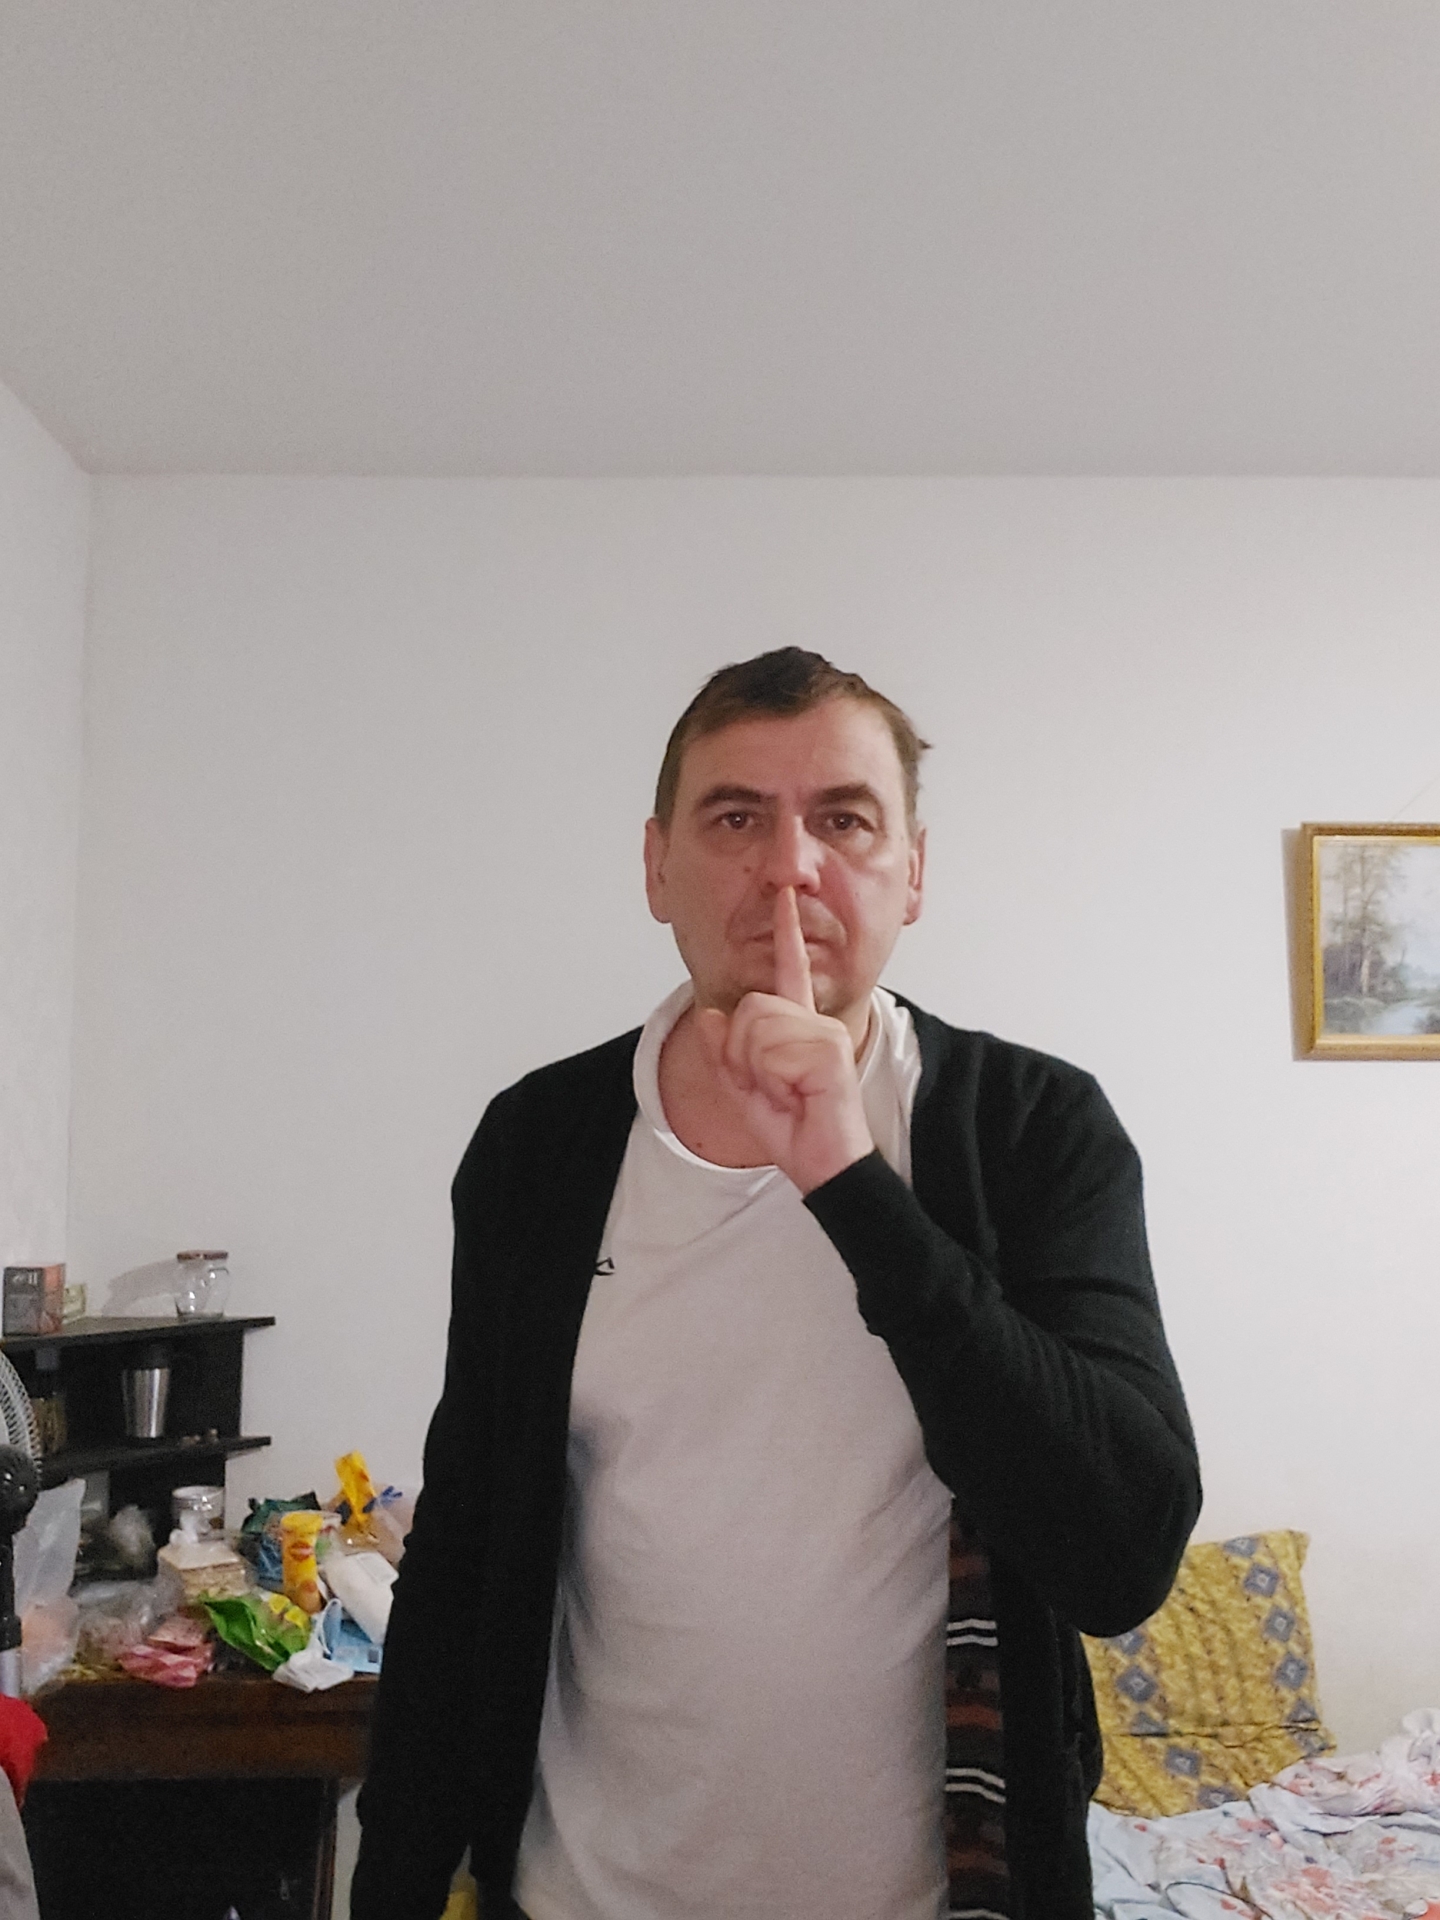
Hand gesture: mute